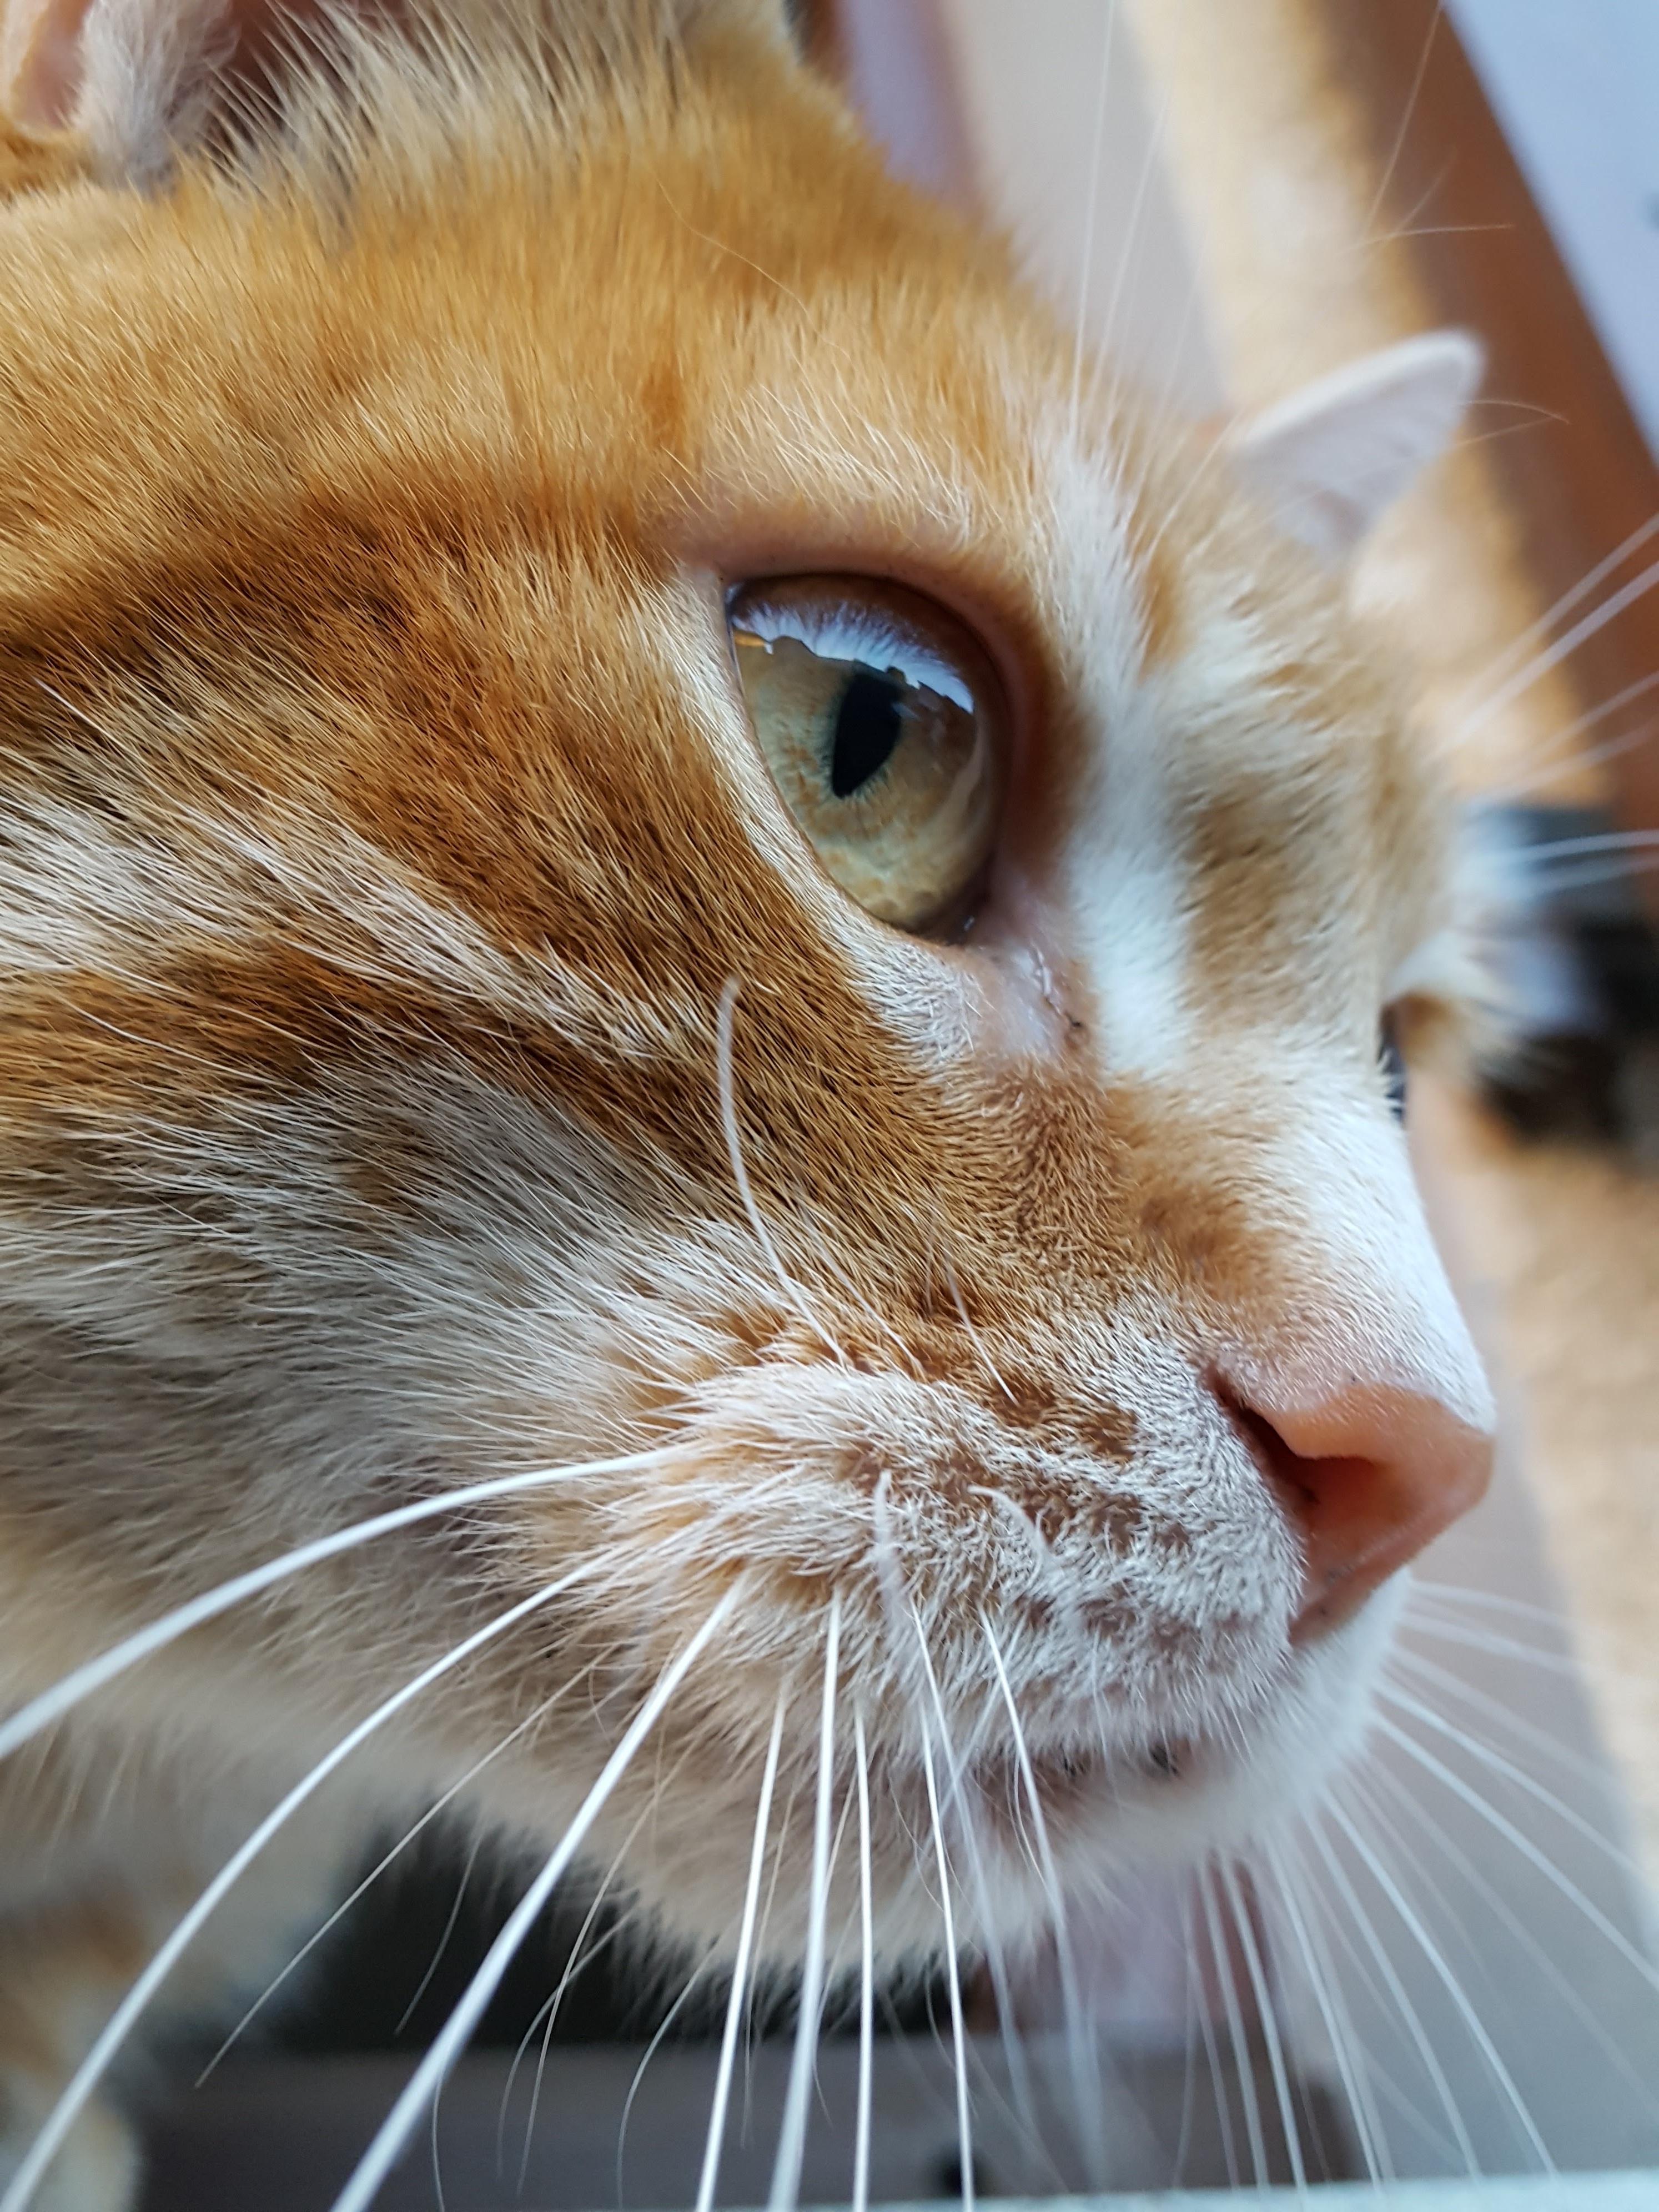
pet, fur, kitten, cat, mammal, close up, nose, whiskers, snout, vertebrate, roux, red cat, tabby cat, small to medium sized cats, cat like mammal, domestic short haired cat